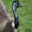
Label: bird